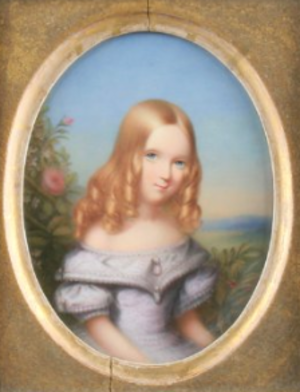
John Haslem est un peintre sur porcelaine et émail et écrivain anglais. Il peignit plusieurs miniatures de la reine Victoria, de la famille royale et d'autres nobles.